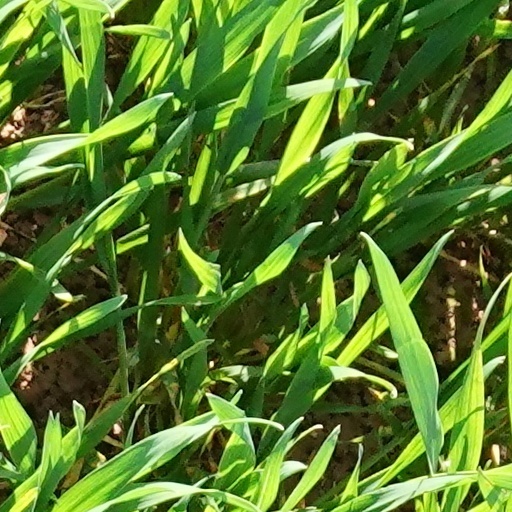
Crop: wheat